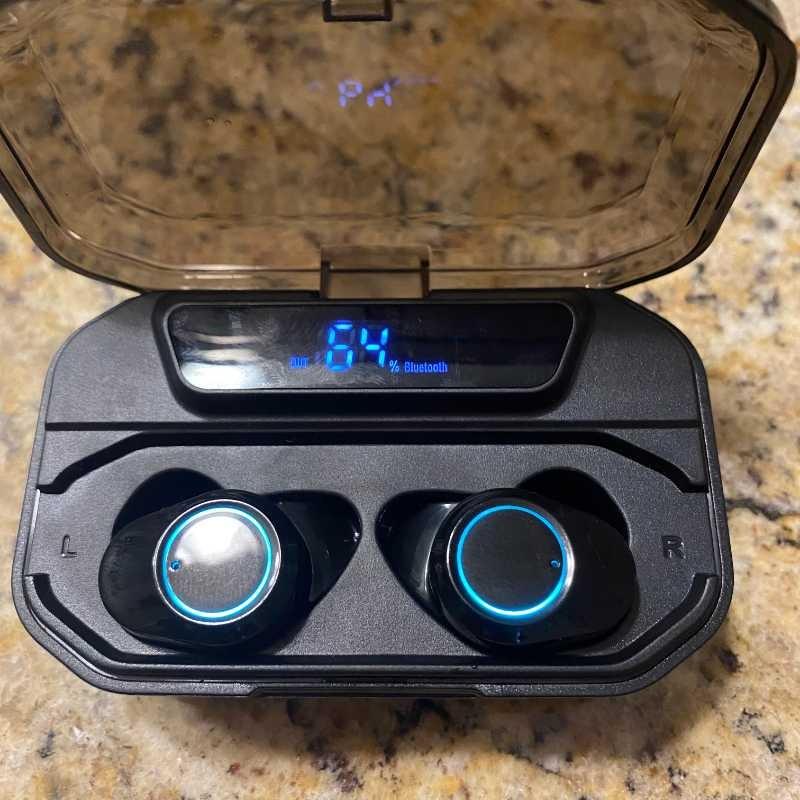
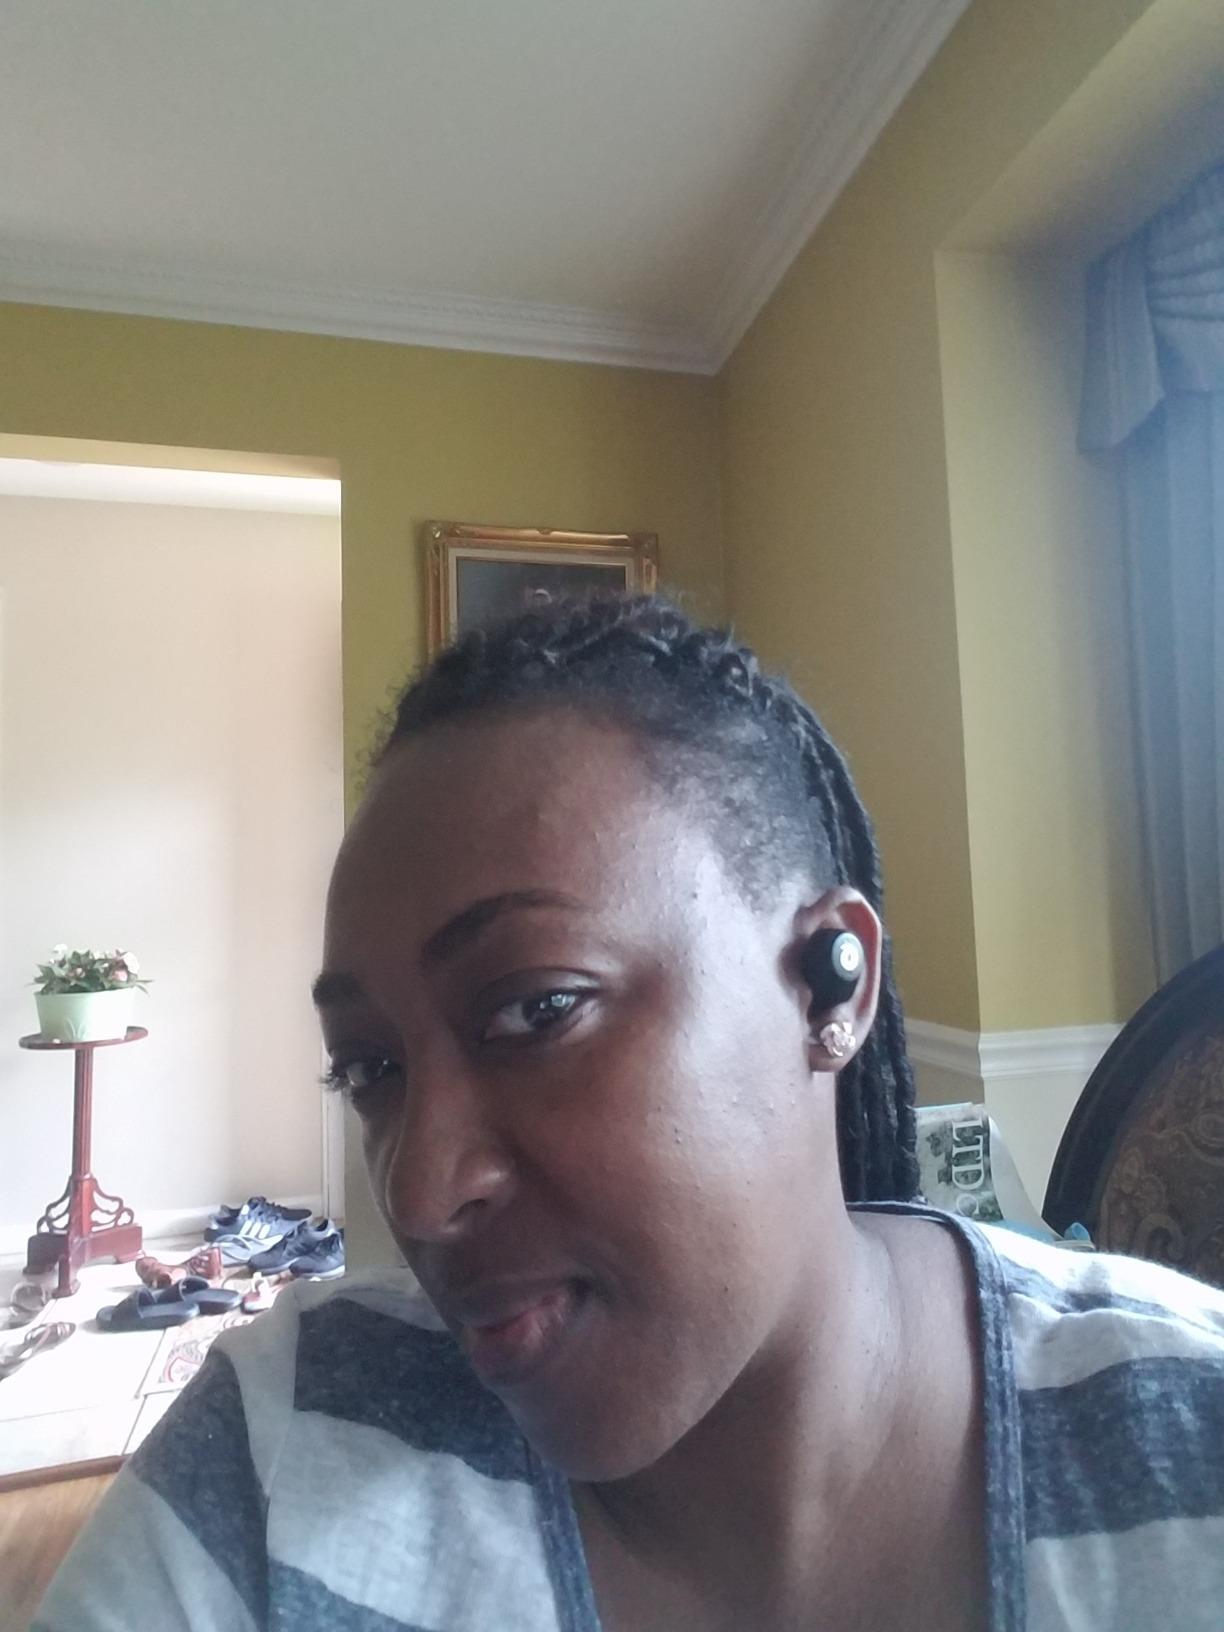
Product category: earbuds
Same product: no